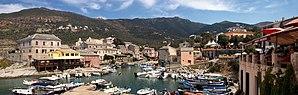
Centuri est une commune française située dans la circonscription départementale de la Haute-Corse et le territoire de la collectivité de Corse. Elle appartient à l'ancienne piève de Luri, dans le Cap Corse.